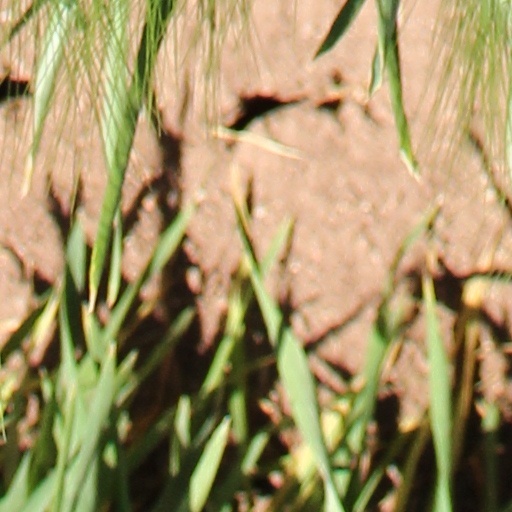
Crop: wheat